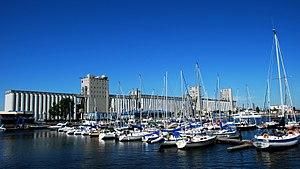
Marina de Québec et silos à grains de la compagnie Bunge, dans le vieux-port de Québec.